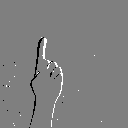
ASL letter: z